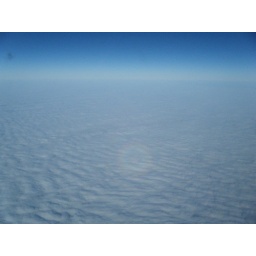
there's a kind of circle rainbow above the clouds; a reflection from the plane I think'; coming home